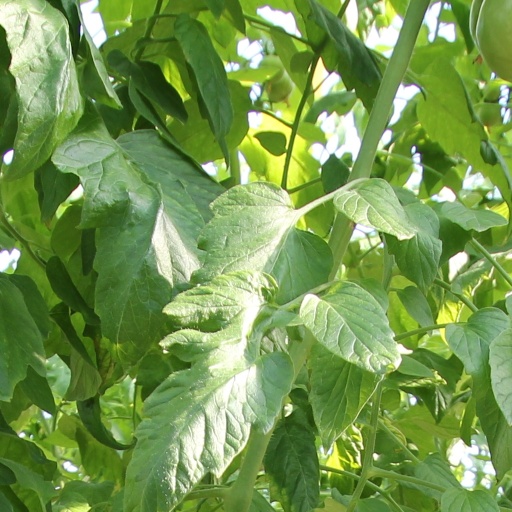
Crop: tomato